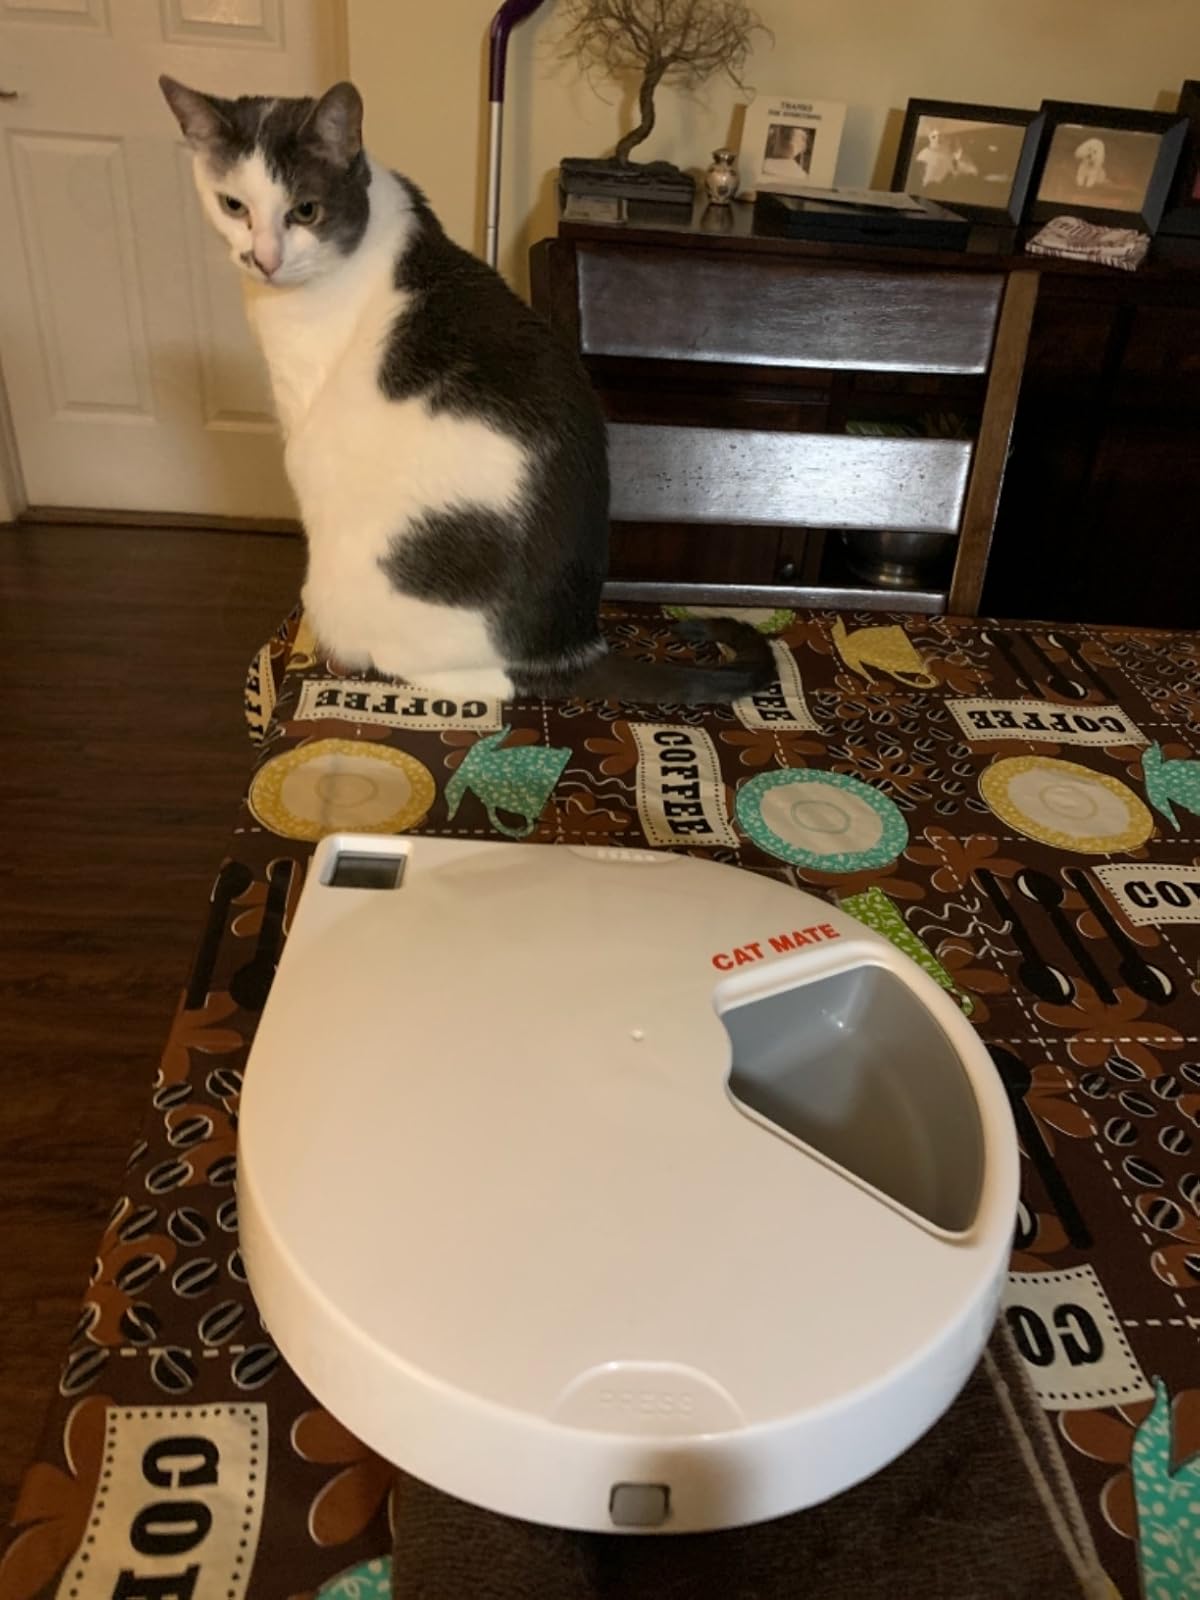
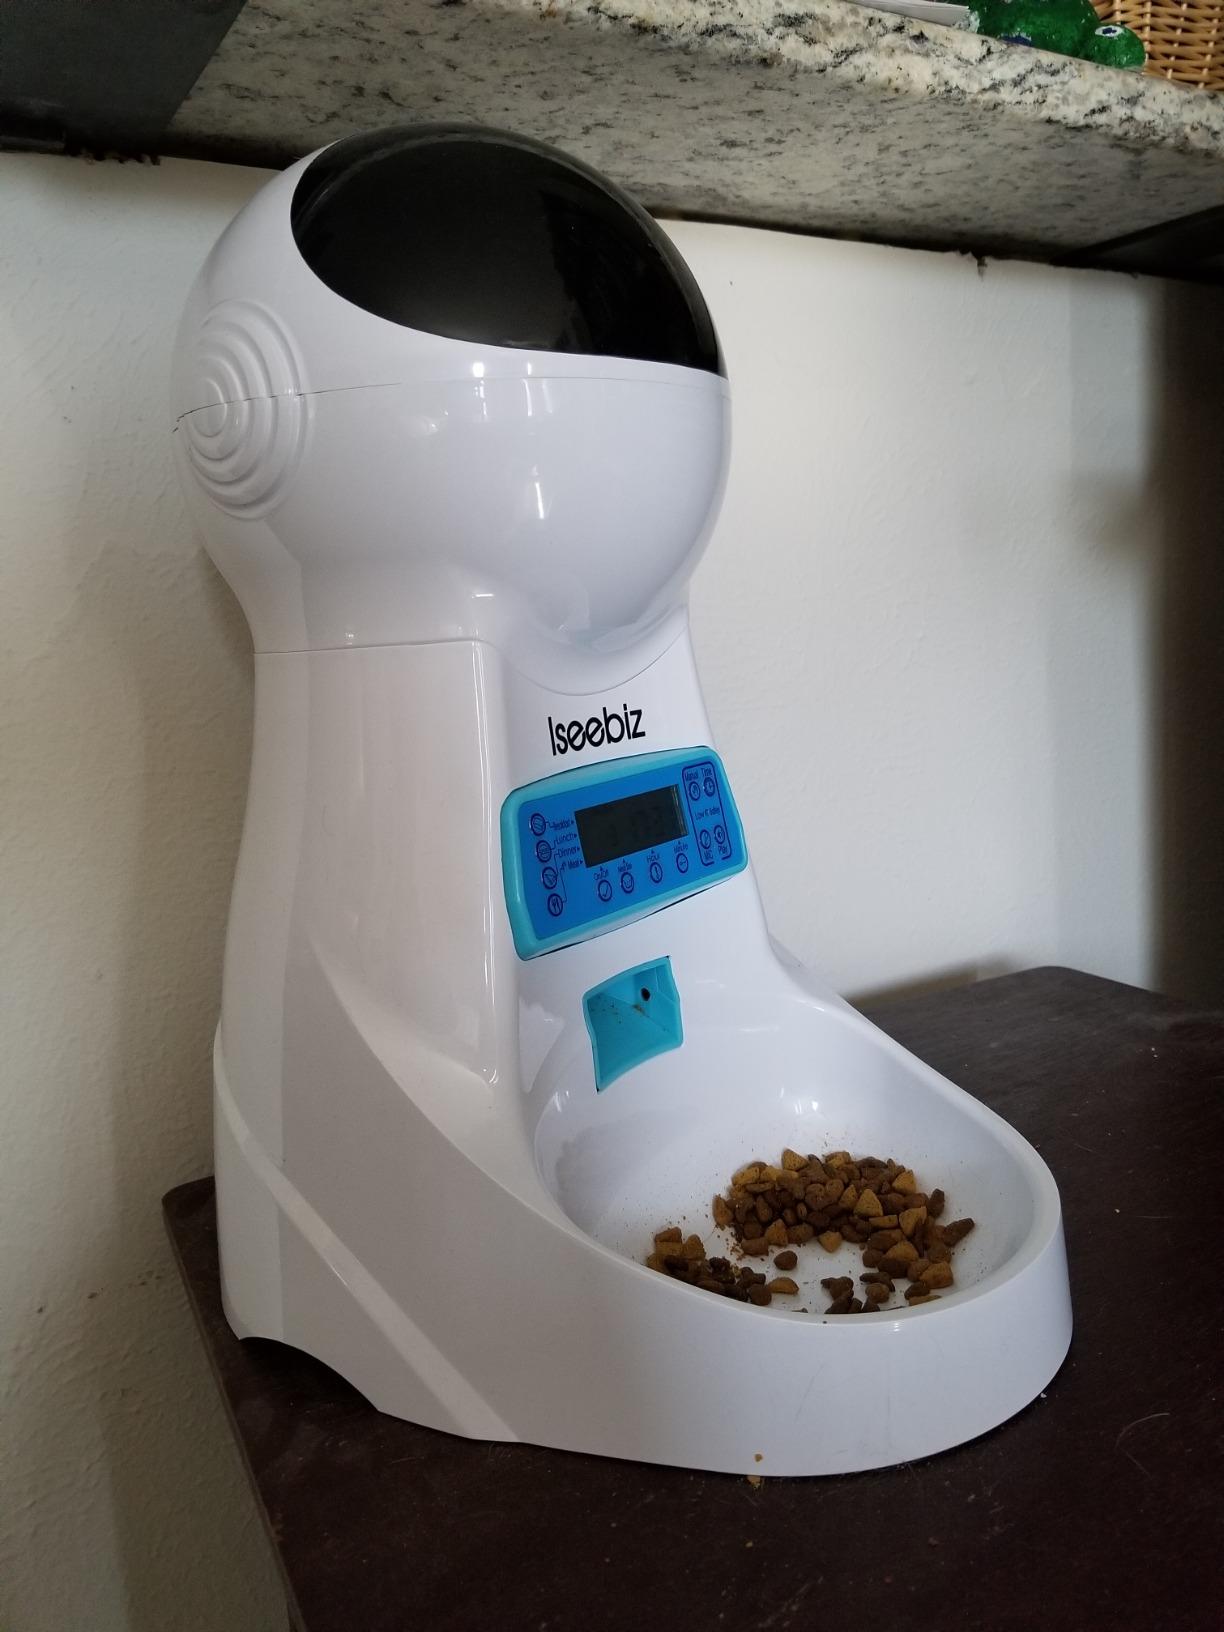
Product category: items_feeder
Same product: no